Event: Nepal Earthquake
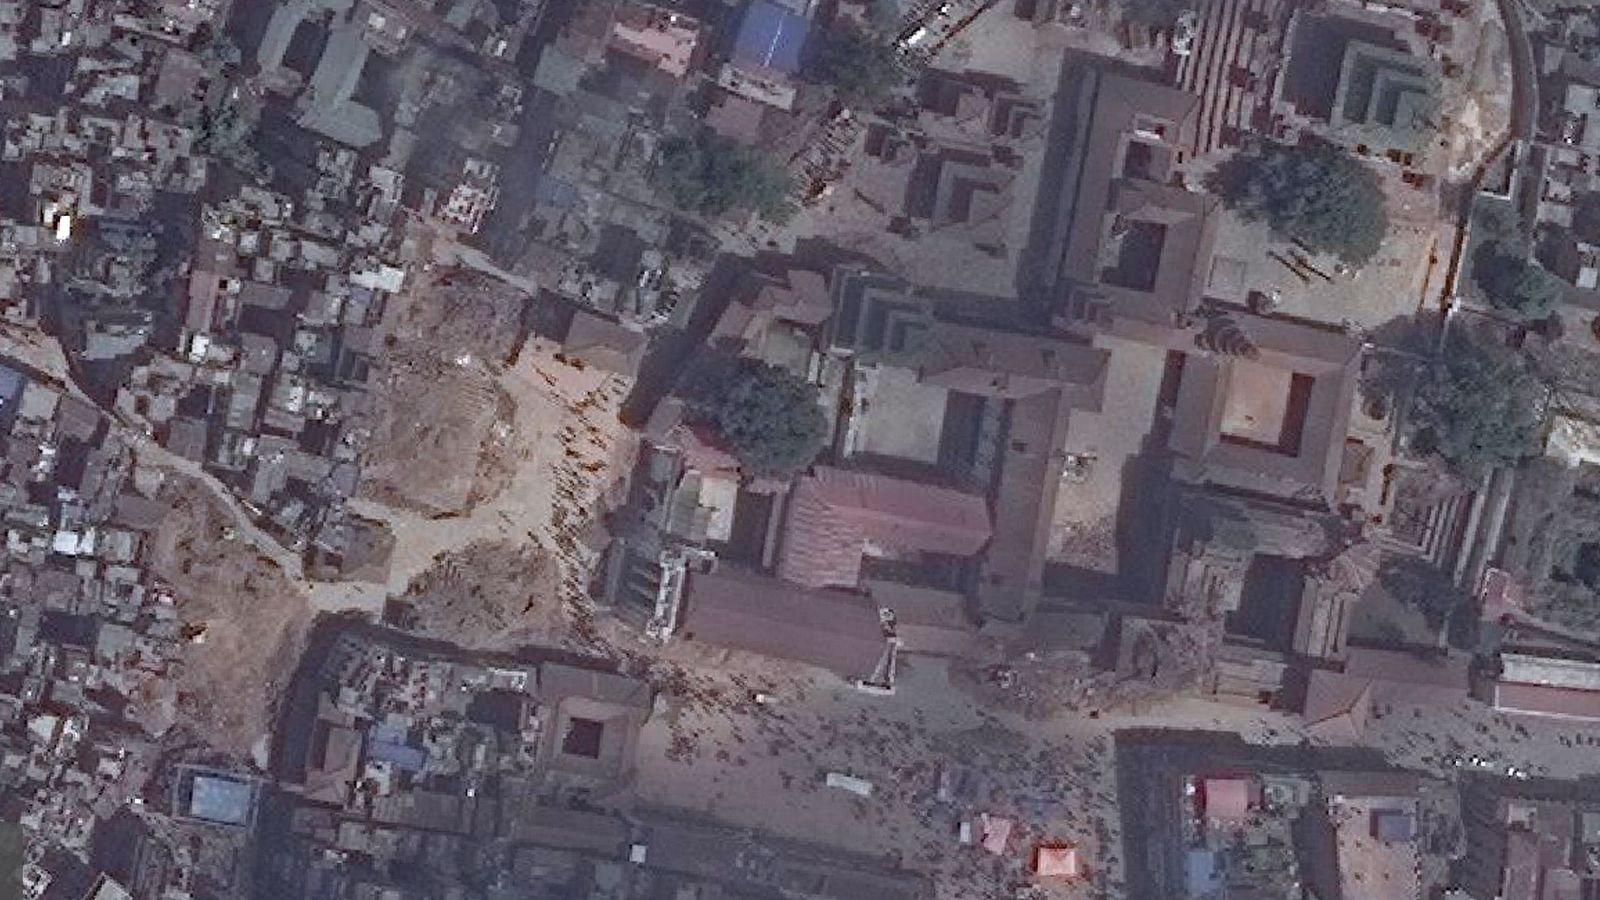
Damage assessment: damage